Rose Bay, New South Wales

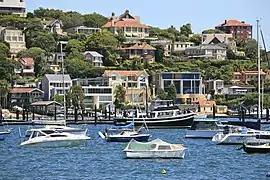
Rose Bay, New South Wales

Rose Bay is a harbourside eastern suburb of Sydney, in the state of New South Wales, Australia. Rose Bay is located seven kilometres east of the Sydney central business district, in the local government areas of Municipality of Woollahra (on its western side towards the bay) and Waverley Council (east of Old South Head Road).